Chaman-e-Hozori

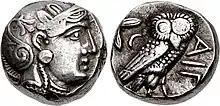
A 380 BCE Iranian imitation of 6th century Athenian tetradrachm, minted under Achaemenid rule, included in the Kabul hoard.

In 1933, when foundations were being dug for a house close to the park, an ancient pot was discovered containing jewellery and around 1,000 coins.